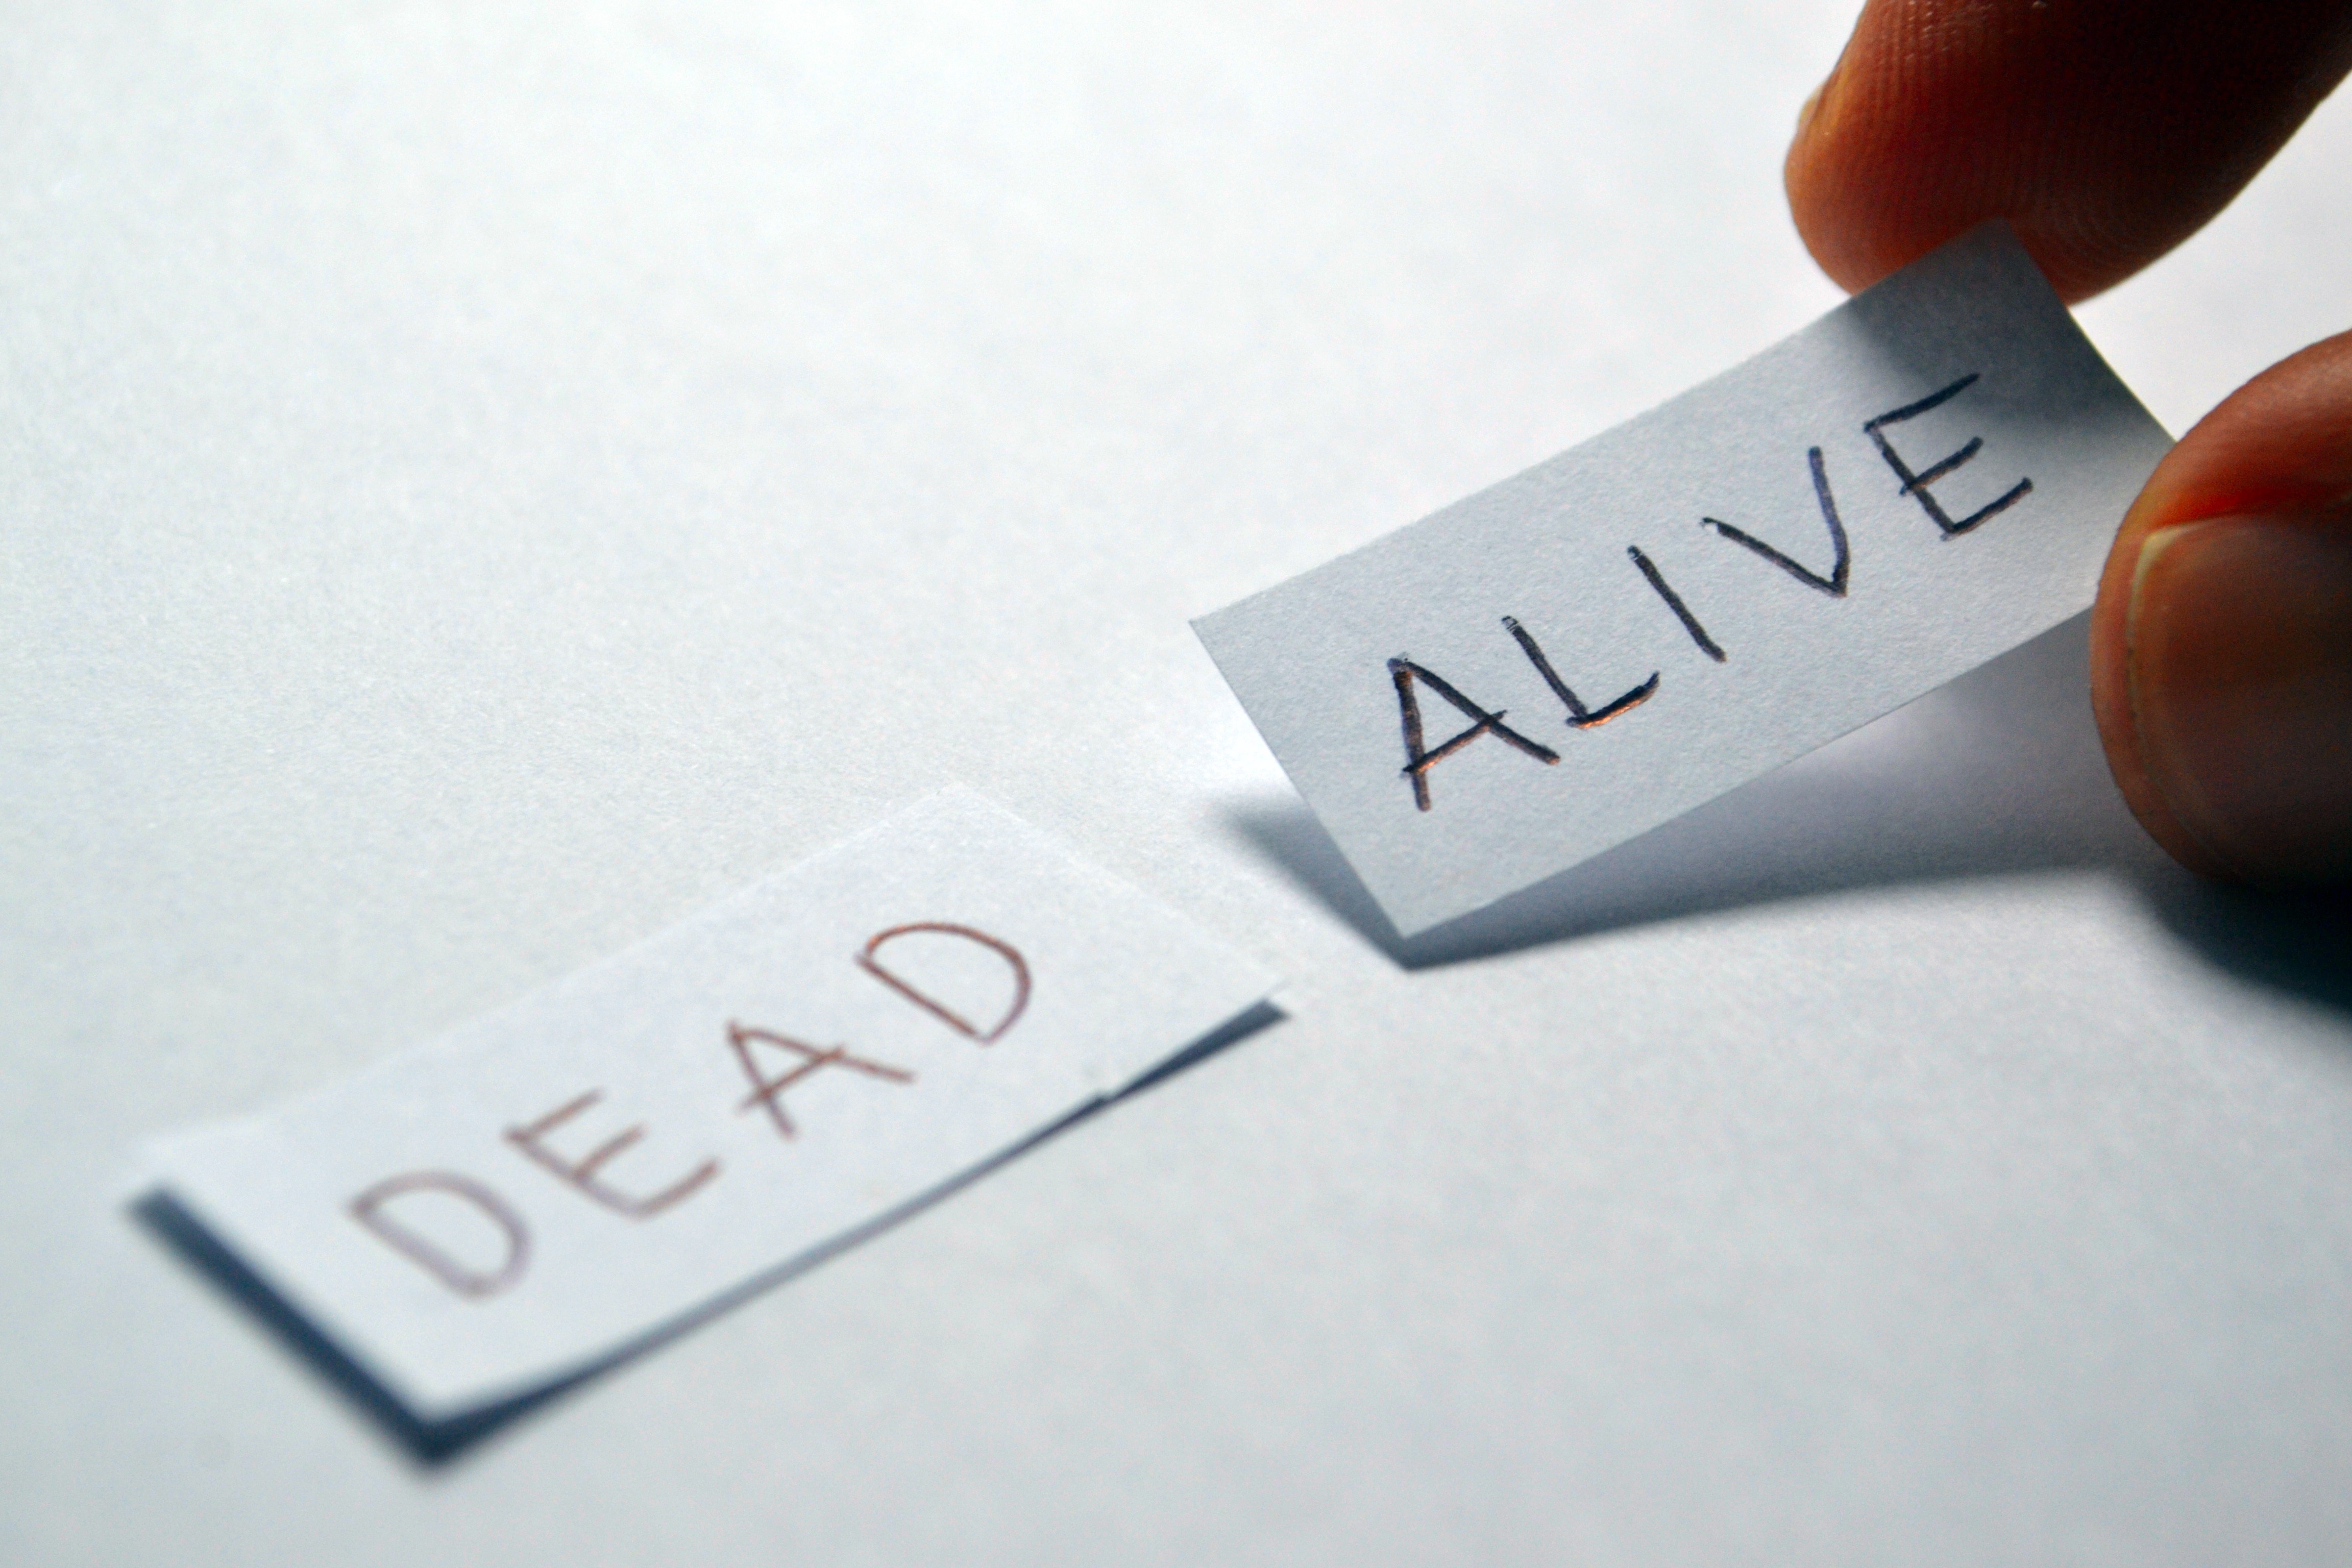
writing, hand, word, sign, finger, dead, label, brand, font, decision, logo, hope, choose, organ, positive, opposite, alive, choice, decide